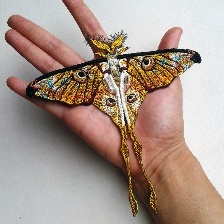
Species: COMET MOTH